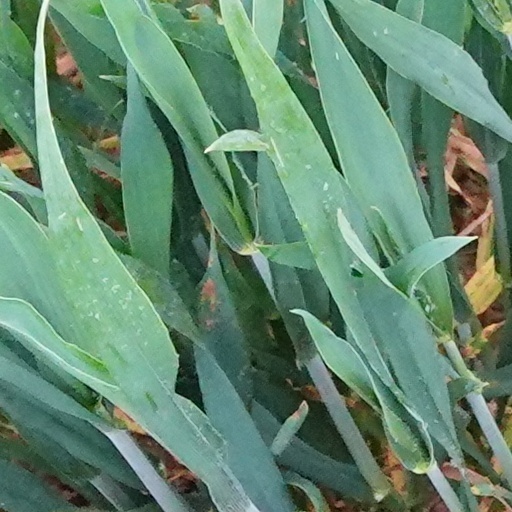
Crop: wheat